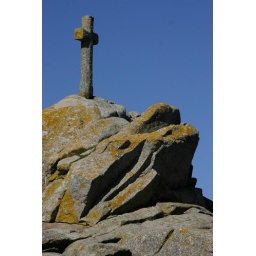
Stone cross on a rock by the sea - photo by FranceHouseHunt.com